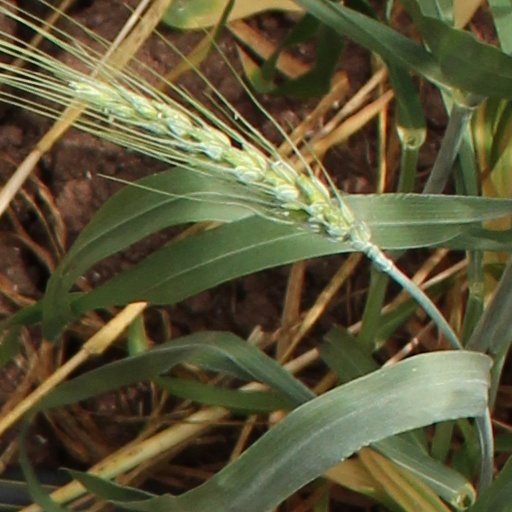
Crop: wheat